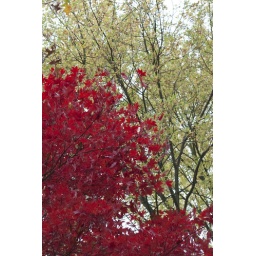
Some bright red Maple leaves against the green leaves of a nearby tree in the Fall.